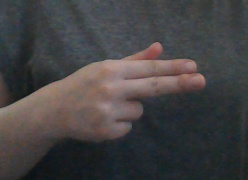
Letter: ghain